In the Land of Blood and Honey

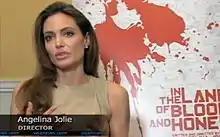
Jolie speaks to the Voice of America about the film at the Sarajevo Film Festival.

Critics expressed mixed feelings after viewing a trailer for the film. Christiane Amanpour, a journalist who covered the Bosnian War for CNN, introduced the film at its New York premiere on December 5, 2011, calling it "remarkable and courageous". The premiere after-party was held on The Standard hotel's rooftop and was co-sponsored by the US foreign policy think tank Council on Foreign Relations (of which Jolie has been a member since July 2007) and Women for Women International, a women's rights organization. The film's script consultant, General Wesley Clark, was also at the premiere, calling the film "incredible."